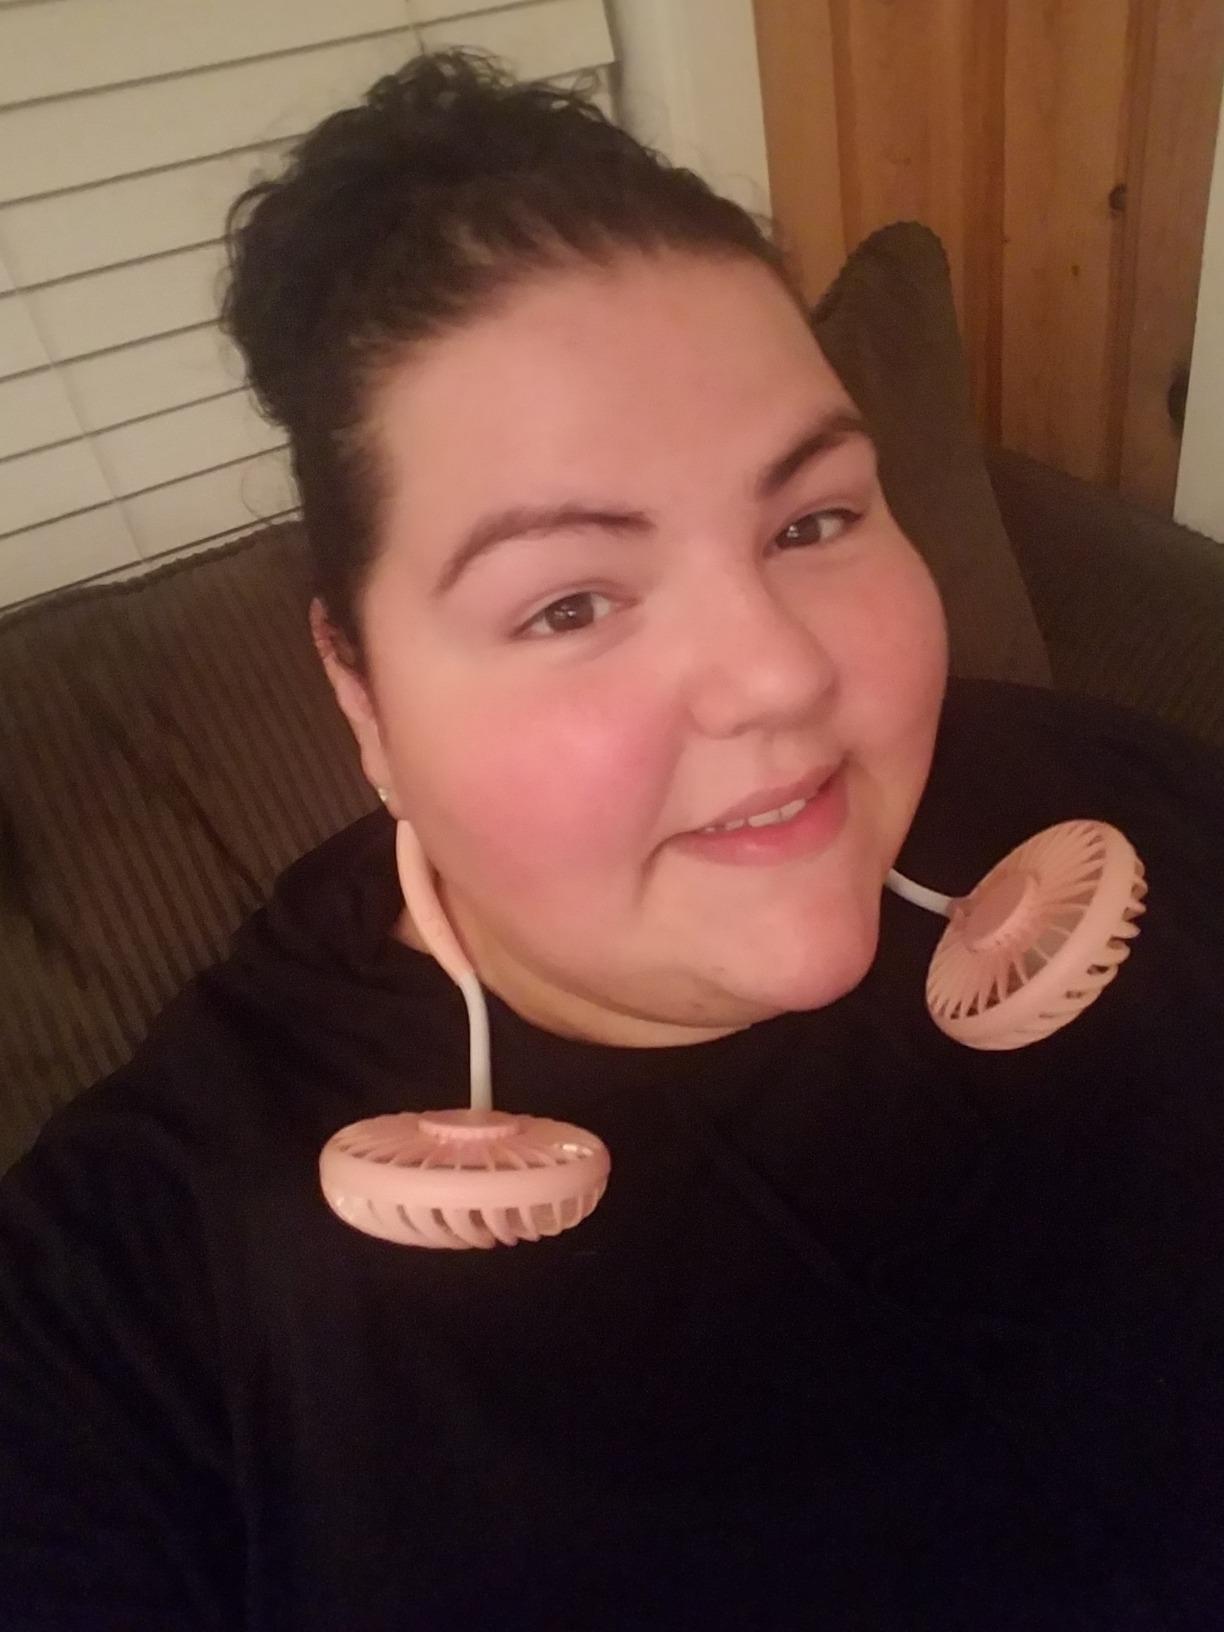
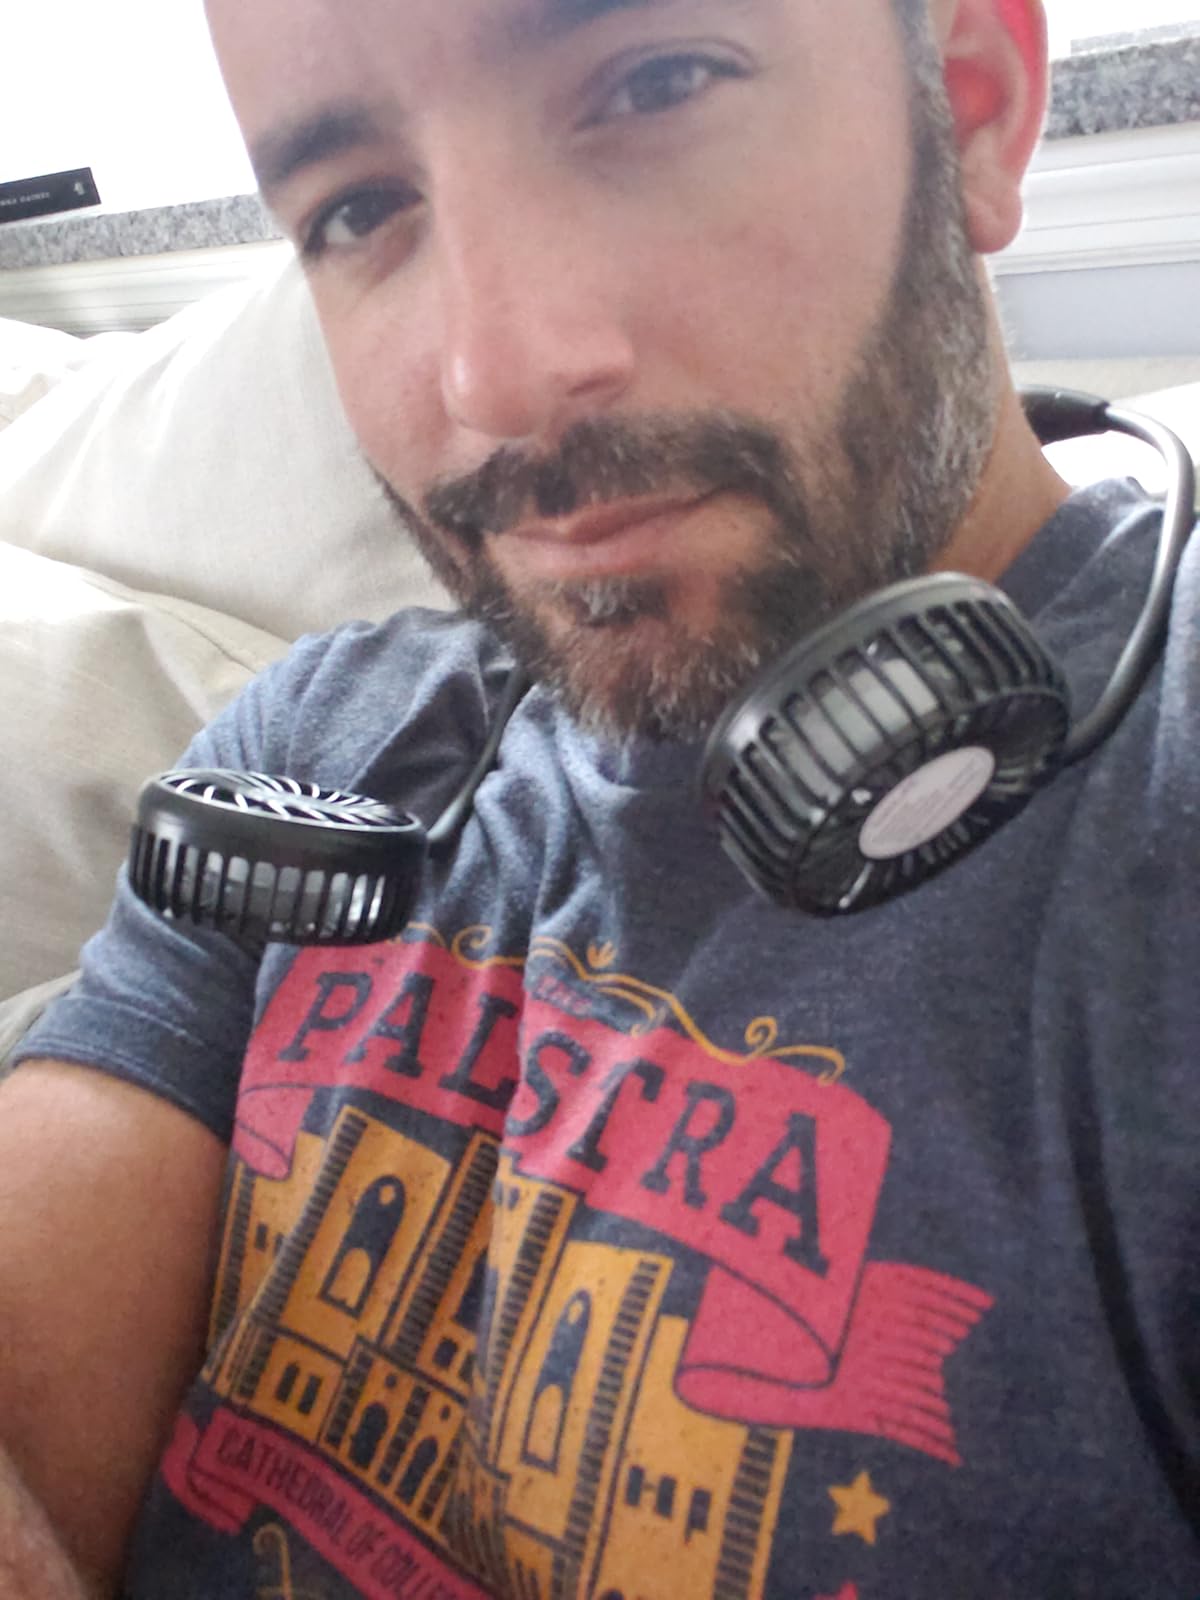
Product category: fan
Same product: no